Kiryat Shmona

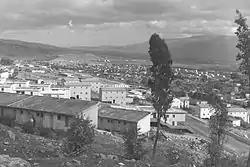
Kiryat Shmona in 1964

Kiryat Shmona was established in 1949 on the site of the former Palestinian village Al-Khalisa, whose inhabitants had fled after Safed was taken by the Haganah during the 1948 Arab–Israeli War and an attempt by the village to come to an agreement with the Jewish authorities was rejected.